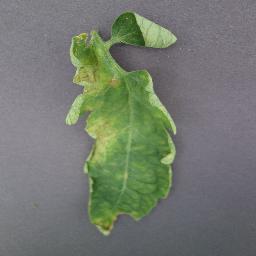
Label: Tomato___Late_blight